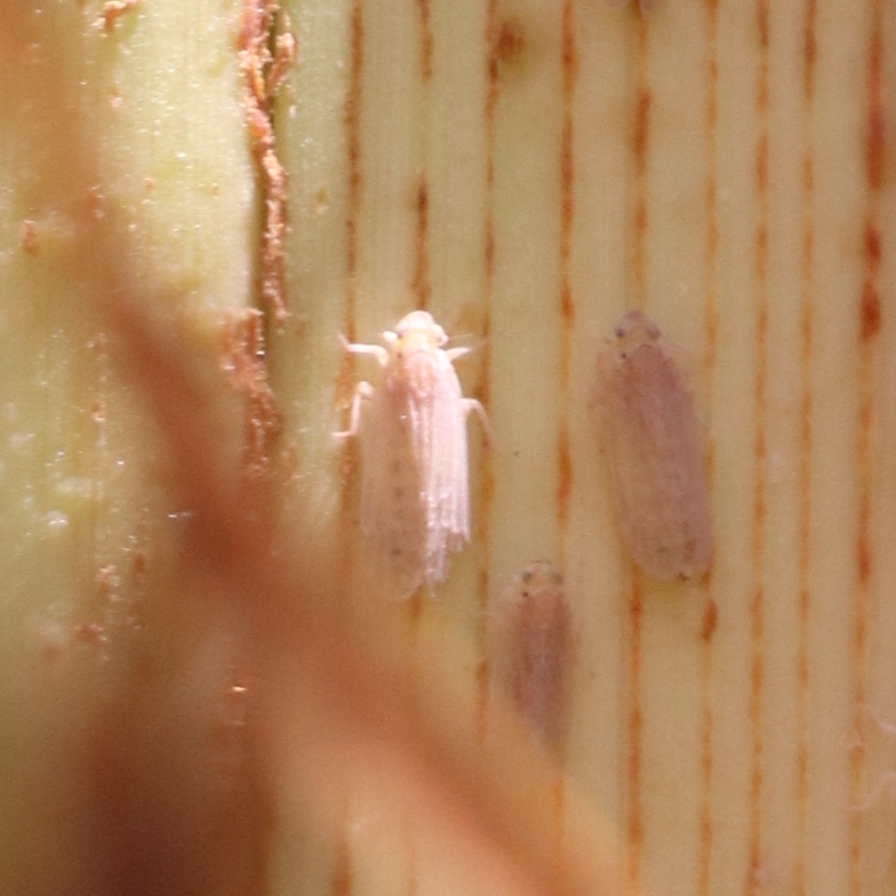
Label: Bug